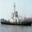
Label: ship